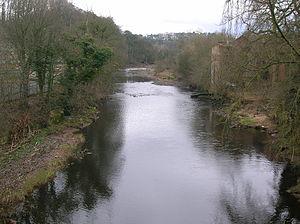
La rivière Ayr est un fleuve de l'Ayrshire, en Écosse. Avec 65 km c'est le plus long cours d'eau du comté.